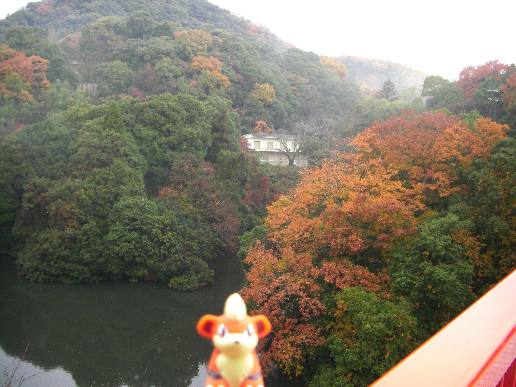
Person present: No